Accademia Nazionale di Santa Cecilia

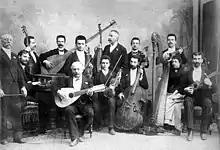
Musicians of the academy posing before the concert they gave at the Palazzo Doria Pamphili, Rome. Giuseppe Branzoli, seated in the foreground, holds a mandolone

During the first century of existence, the Congregation was the workshop of a number of prominent musicians and composers of the day, including Giovanni Pierluigi da Palestrina. The institution in that period was often in rivalry with the other important musical organization of Papal Rome of the day, the Sistine Choir. Rivalry centred on the rights to control access to the musical profession, to train musicians, and to publish music. The rivalry never really ended and can be said to have lasted through the entire existence of the Papal States, that is, until 1870, when the "temporal power of the Church" was ended by military action of the new nation state of Italy.